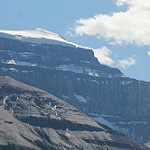
Label: mountain